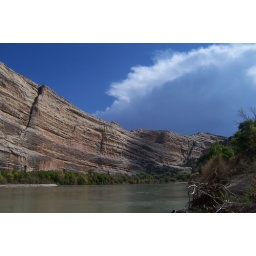
only cloud in the sky